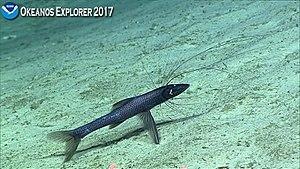
Bathypterois, parfois dénommé poisson trépied ou poisson tripode, et parfois encore, à tort, Benthosaurus, est un genre de poisson de la famille des Ipnopidae.